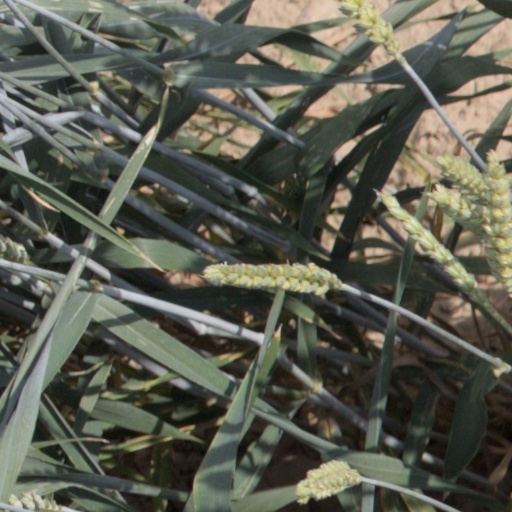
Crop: wheat